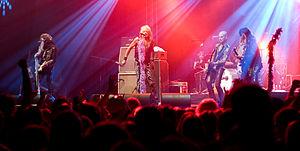
Hanoï Rocks est un groupe de rock finlandais, originaire d'Helsinki. Il est formé en 1979 par Andy McCoy et Michael Monroe. Le groupe se sépare en 1985 après la mort de son batteur Nicholas « Razzle » Dingley en décembre 1984. Le chanteur Michael Monroe et le guitariste Andy McCoy reforment Hanoï Rocks en 2001, et sont actifs avec la nouvelle formation du groupe jusqu'en 2009.